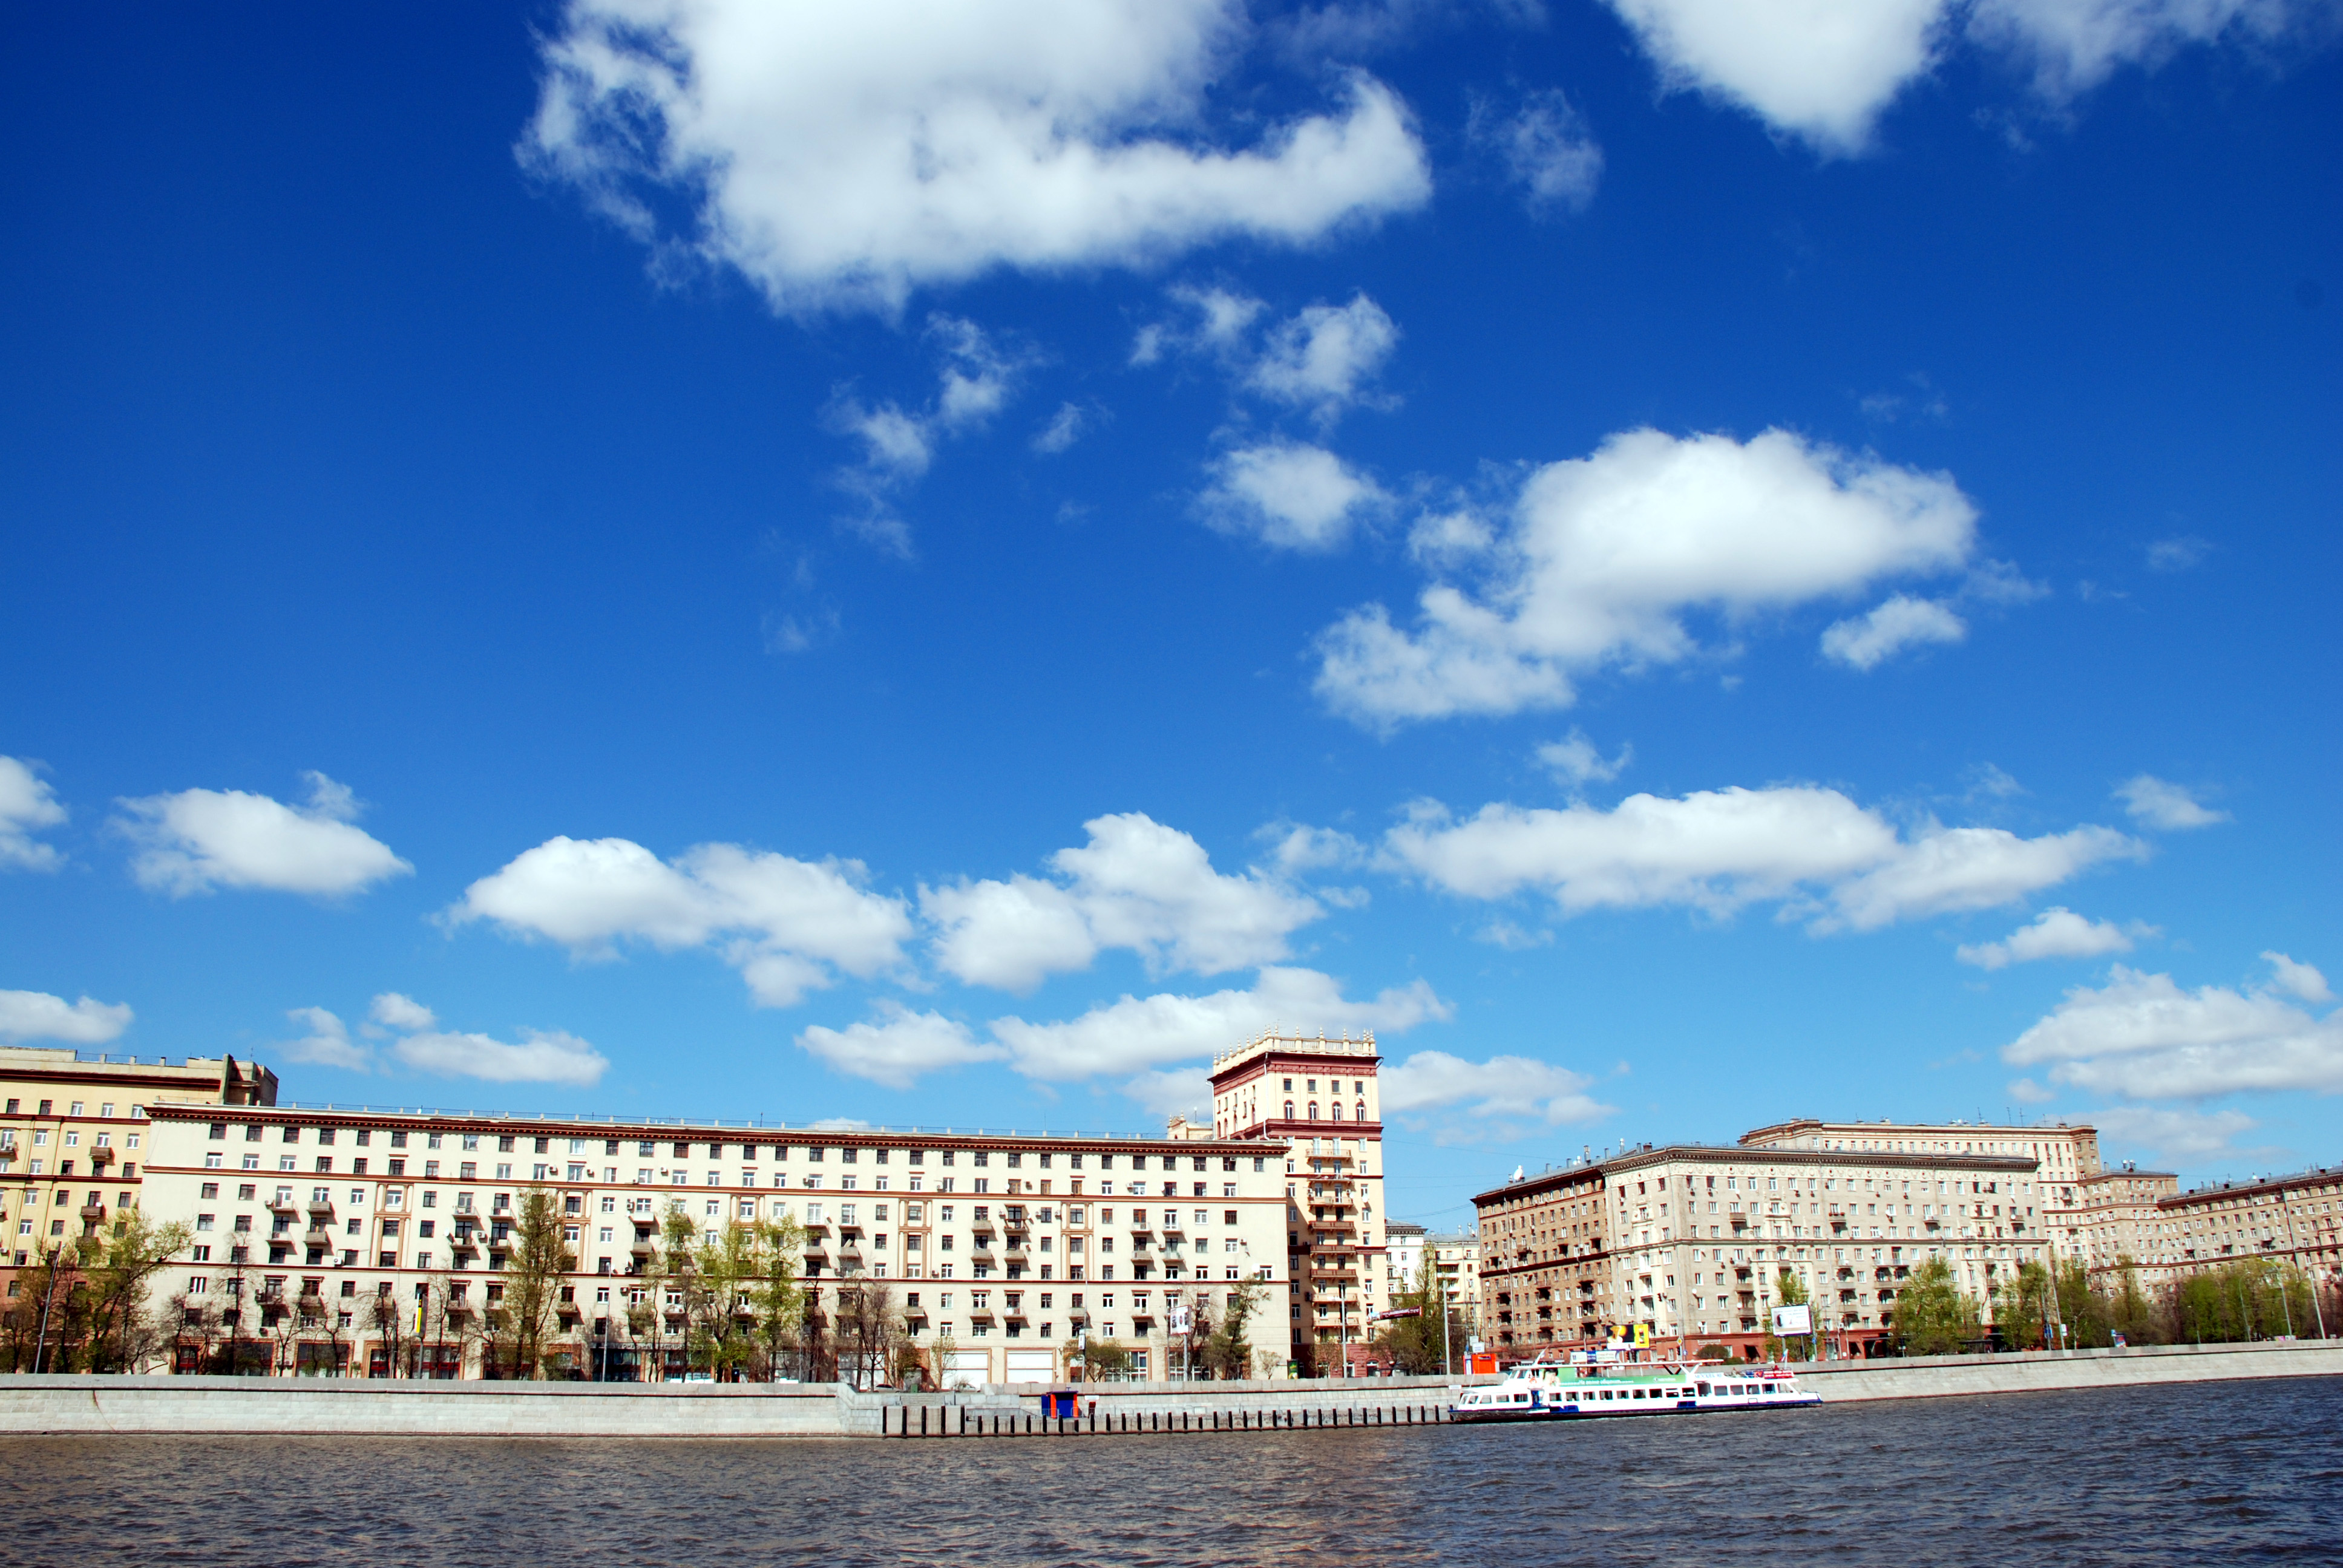
sea, horizon, cloud, sky, skyline, city, river, cityscape, vacation, nikon, moscow, russia, d80, cityscapes, moskau, nikond80, moscou, blueribbonwinner, moscu, moscowriver